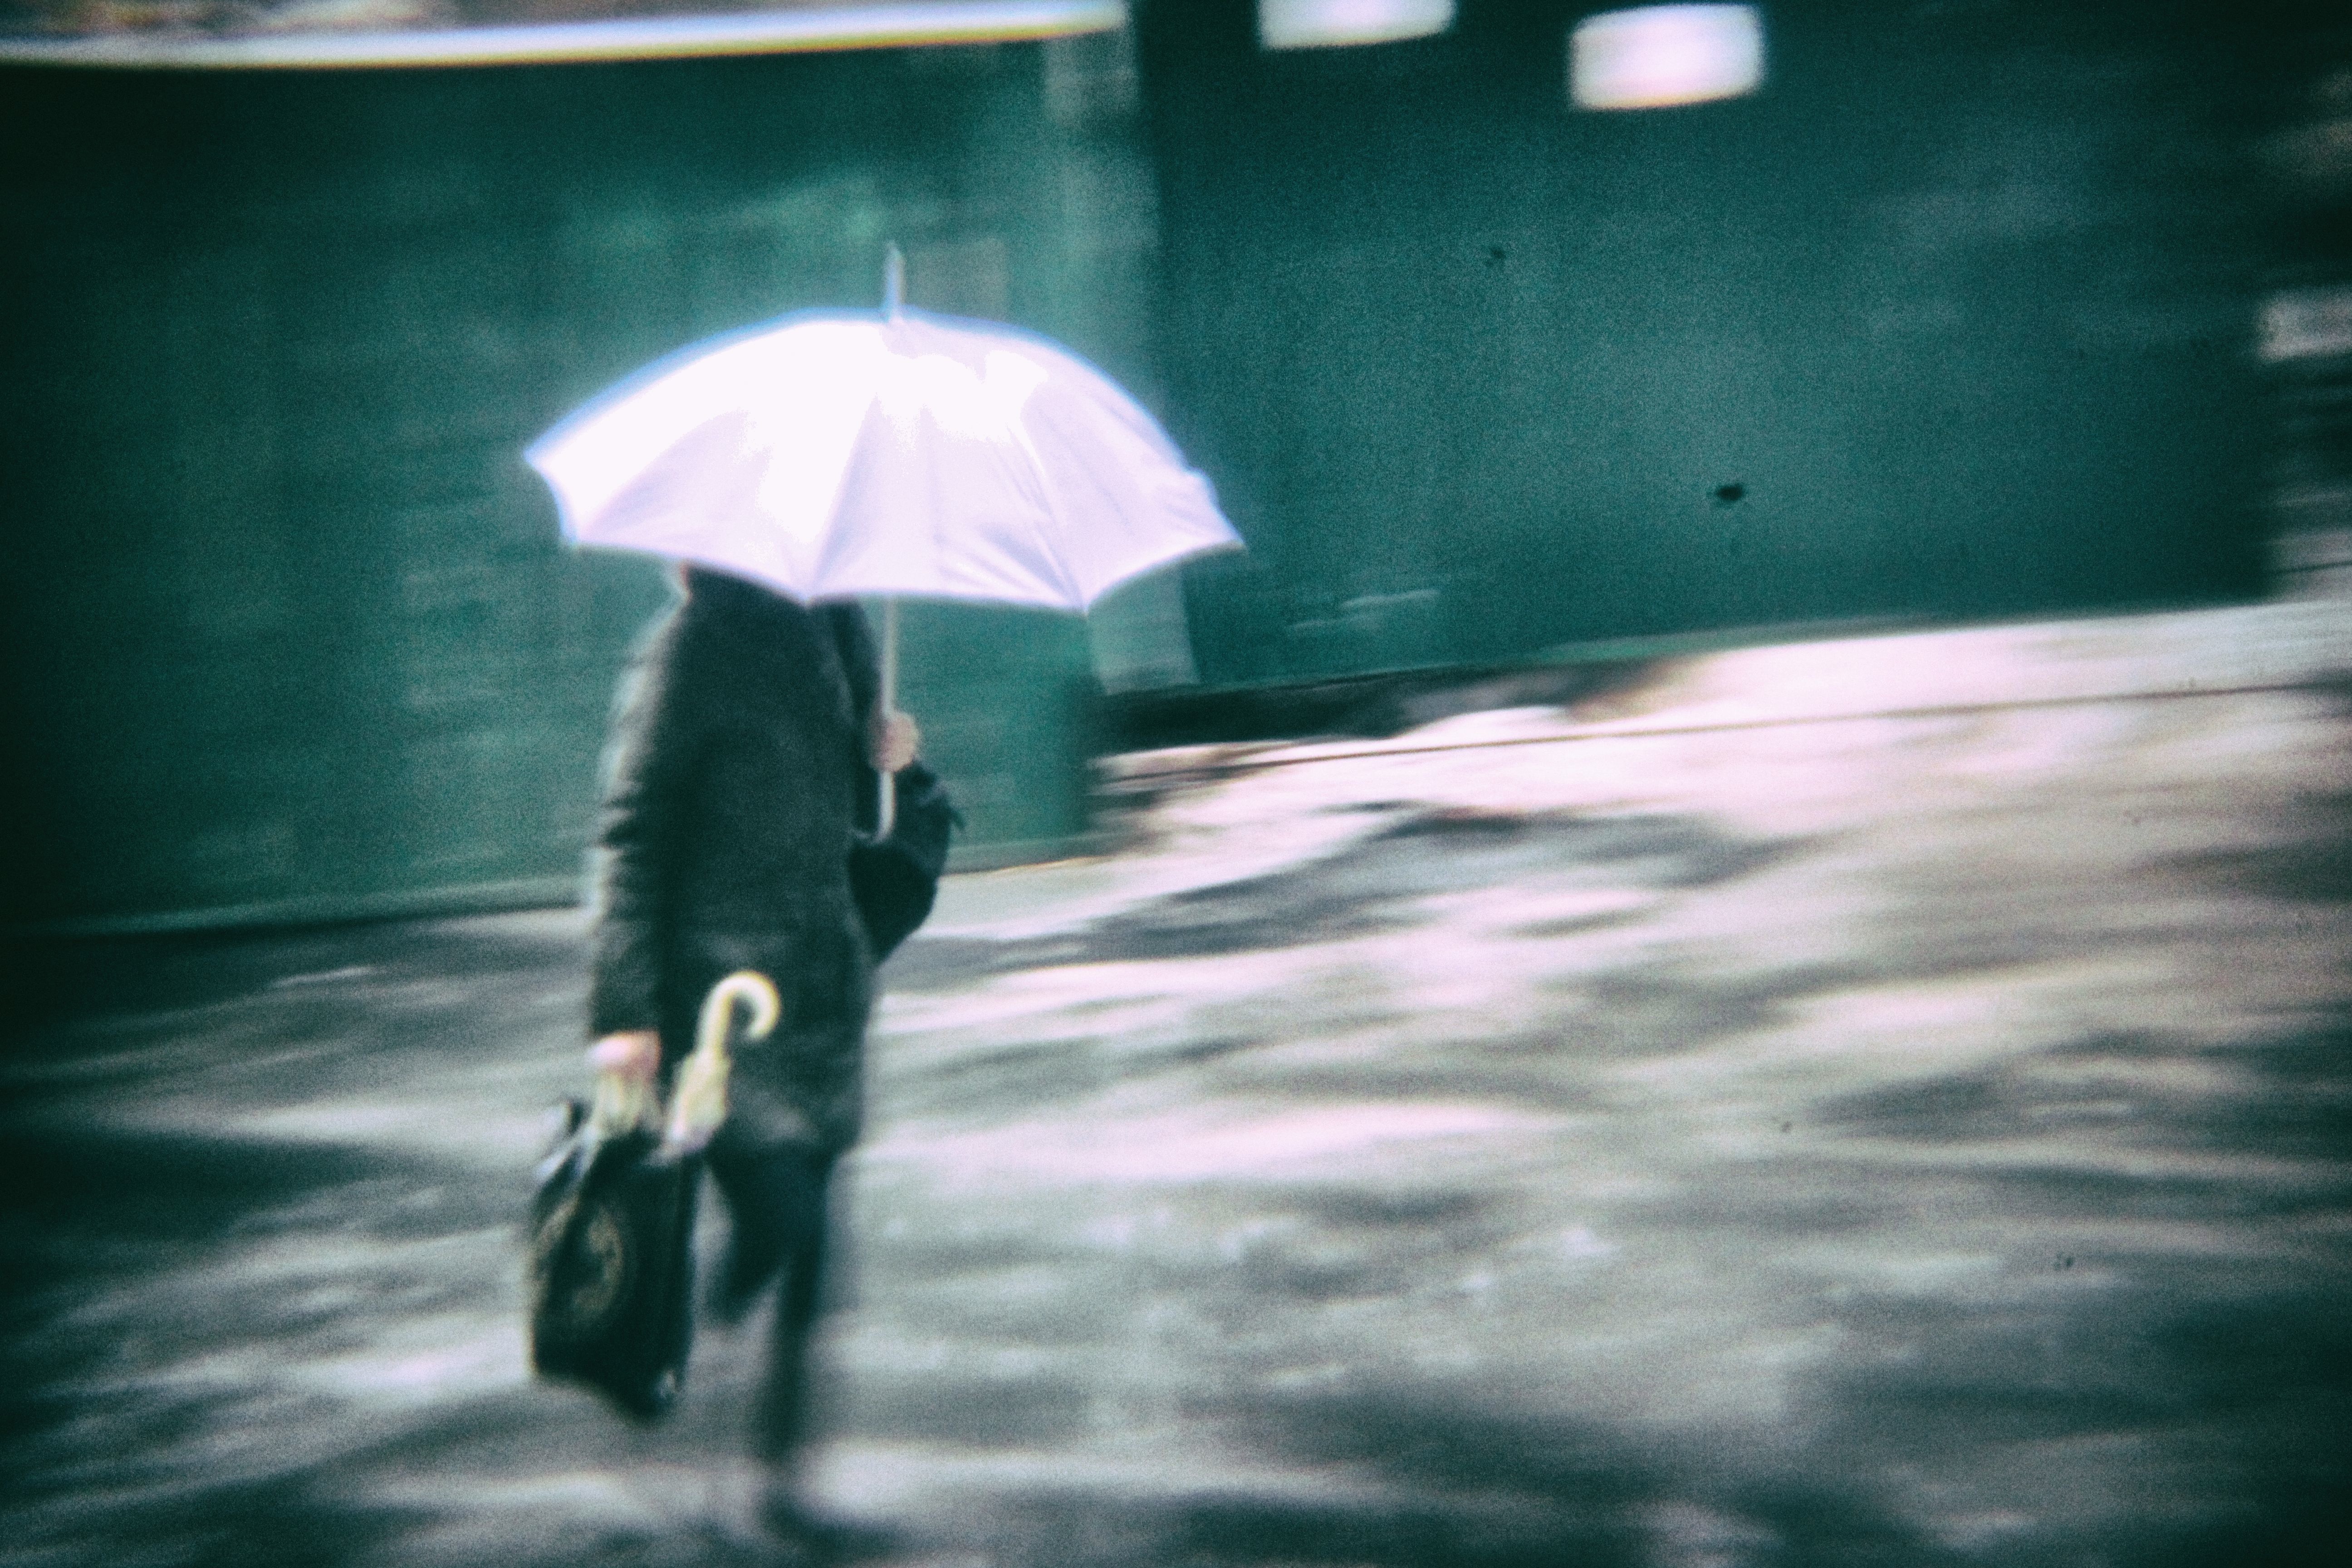
water, snow, light, white, night, rain, green, reflection, color, weather, darkness, blue, black, snapshot